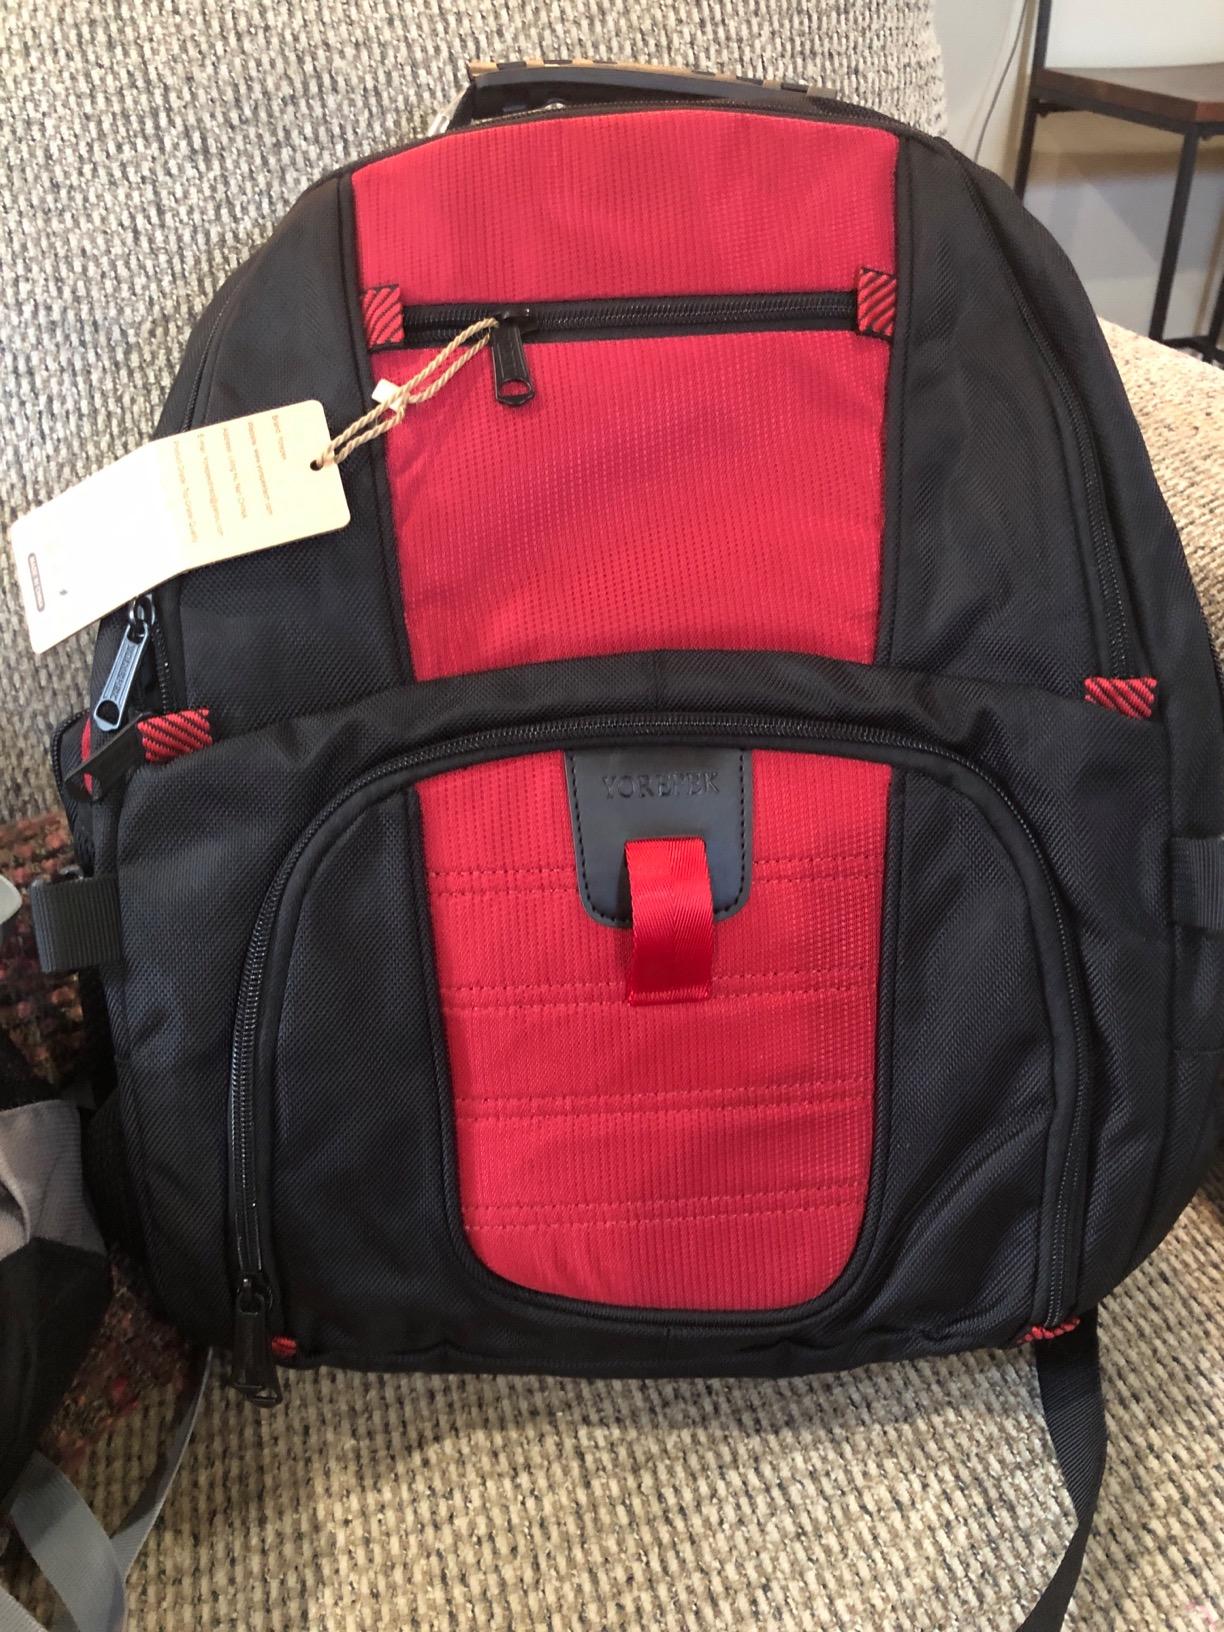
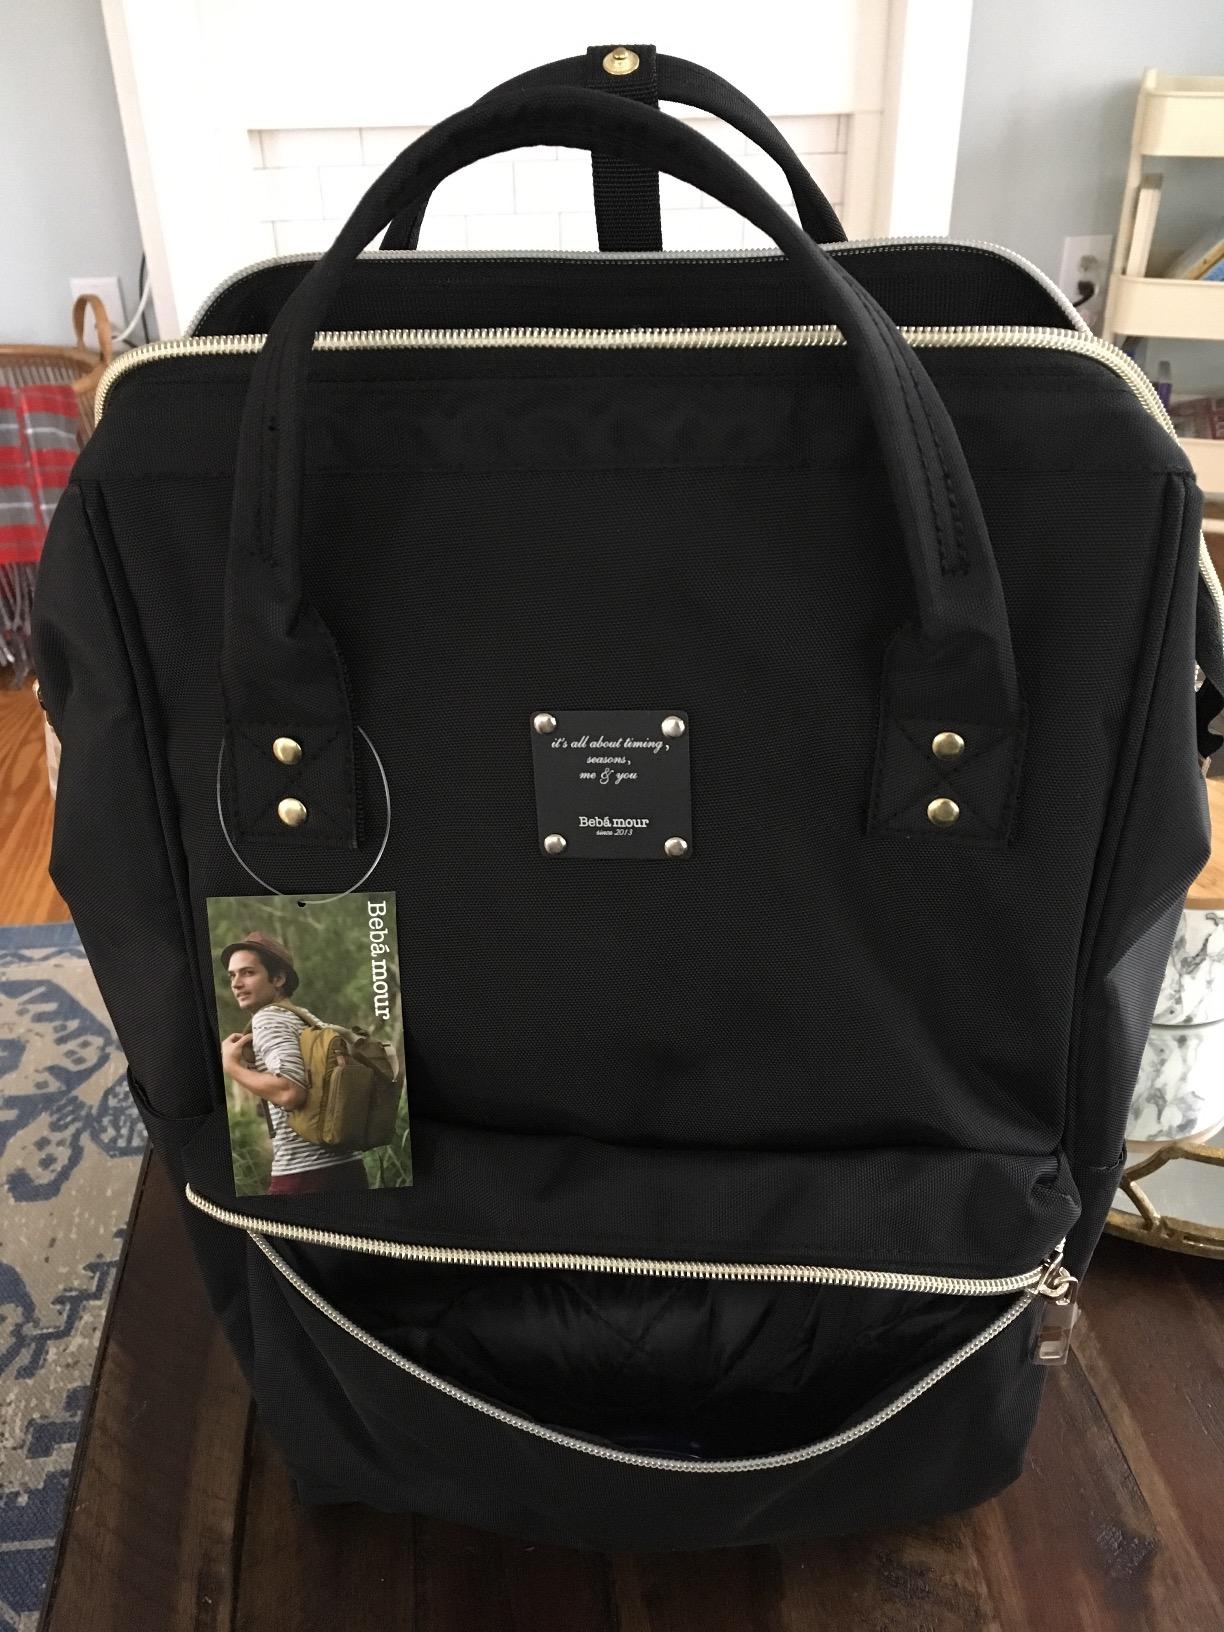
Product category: bag
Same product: no